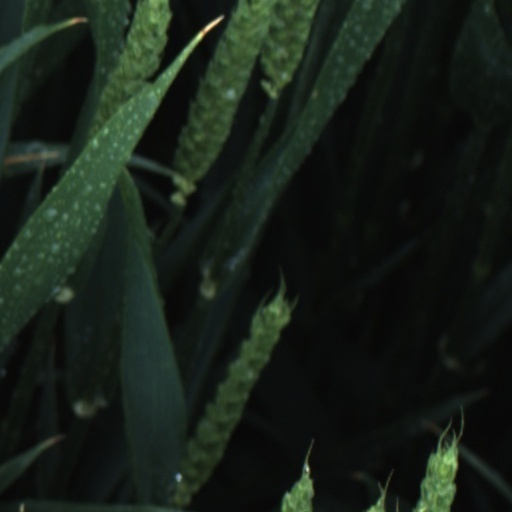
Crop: wheat